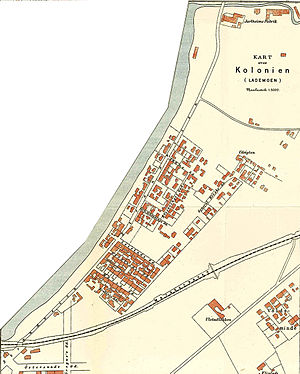
Lademoen
Udsnit af kort over Trondheim med fokus på Lademoen fra 1898.
Lademoen er en bydel i Trondheim som ligger øst for centrum. Lademoen er området øst for Meråkerbanen, vest for Innherredsveien, nord for Nedre Elvehavn og syd for villaområdet i Lade. Lademoen består for det meste af gamle bygårde, bygget i slutningen af 1800-tallet og tidligt i 1900-tallet. Bygårdene er for det meste bygget i mursten, men længst mod syd i bydelen findes et området bygget i træ. De fleste bygårde rummer lejligheder, samt enkelte forretninger. Her ligger også Lademoen kirke, tidligere Lademoen skole, Lademoen stoppested og Lademoen park. Lademoen var tidligere et typisk boligområde for arbejderklassen.